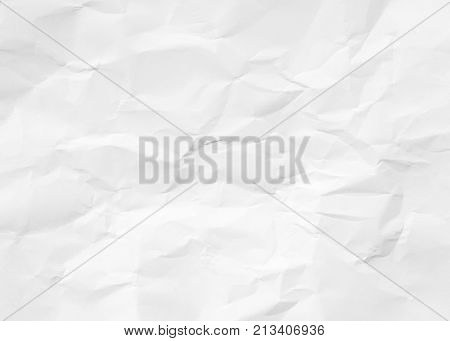
Label: paper